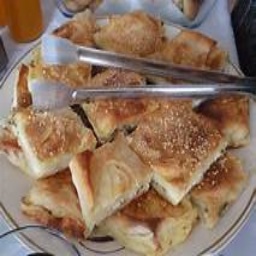
Label: borek_with_cheese